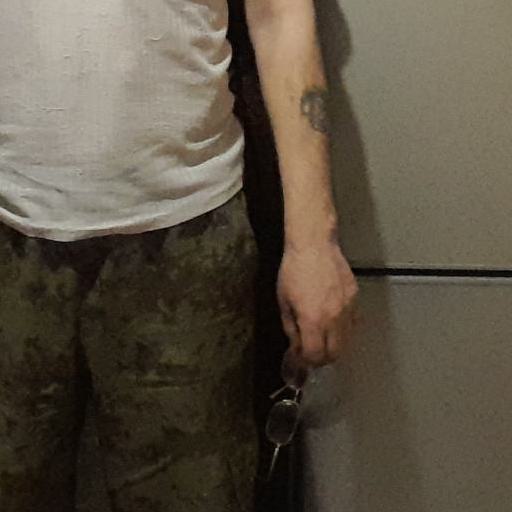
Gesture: no_gesture